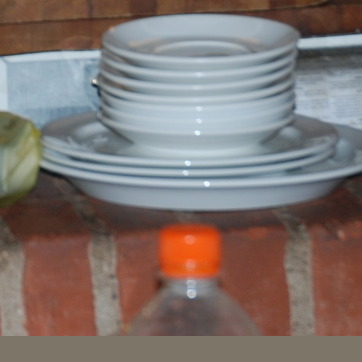
Material: ceramic